Roscoe's House of Chicken 'N Waffles

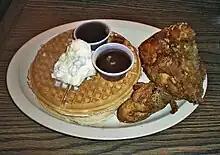
Roscoe's chicken and waffles

Roscoe's House of Chicken 'N Waffles is an American soul food restaurant chain that operates seven locations in the Los Angeles metropolitan area. It was founded by Herb Hudson in 1975.